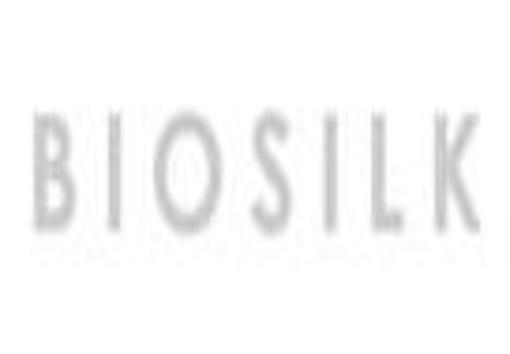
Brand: Biosilk
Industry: Necessities